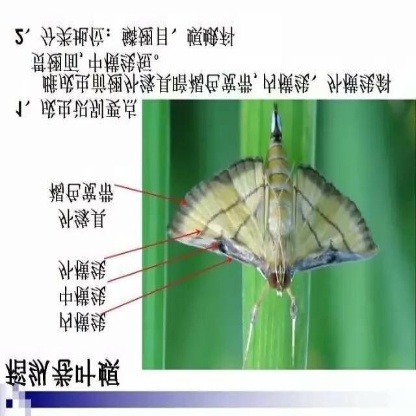
Nhãn: Sâu cuốn lá nhỏ ( Rice leaf folder)